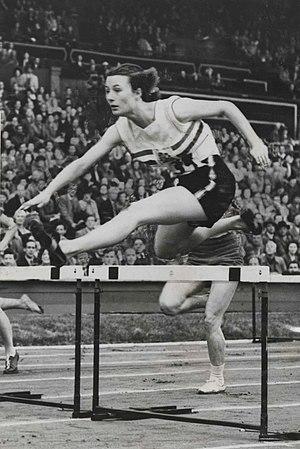
Maureen Angela Jane Dyson est une athlète britannique spécialiste du 100 m plat et du 80 m haies. Elle mesurait 1,72 m pour 59 kg.